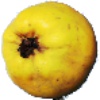
Label: Quince 1